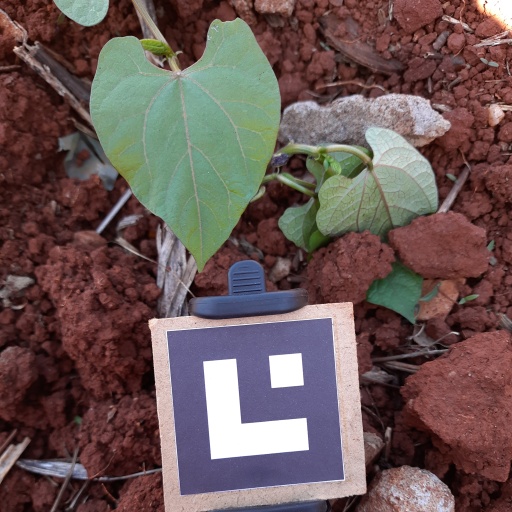
Observations: wavy surface, eating holes in the edge, under shade